Aharon Feldman

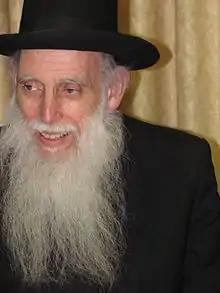
Rabbi Aharon Feldman in 2010

Rabbi Aharon Feldman (born 1932) is an Orthodox Jewish rabbi and rosh yeshiva (dean) of Yeshivas Ner Yisroel (Ner Israel Rabbinical College) in Baltimore, Maryland. He has held this position since 2001. He is also a member of the Moetzes Gedolei HaTorah (Council of Torah Sages).